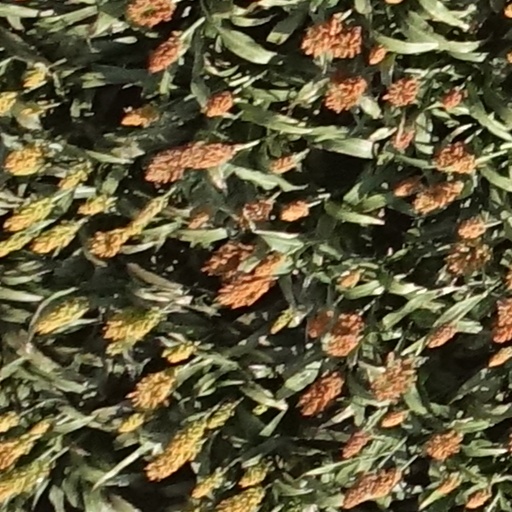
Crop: sorghum